King Kong (2013 musical)

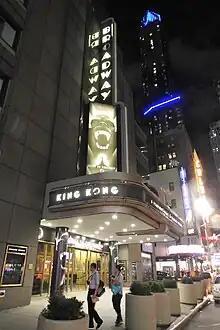
Broadway

The Broadway premiere of "King Kong" was originally scheduled to take place in 2014. Gerry Ryan of "Global Creatures" told Australian Radio Station "3AW" in January the same year: "I was in New York recently and went to the theatre, and so, they're getting ready – ""'s closed there at the Foxwoods and we'll be opening on December 12 [2014]". Producers soon announced delays. By September, Marsha Norman was engaged to rewrite the book.